County of Flanders

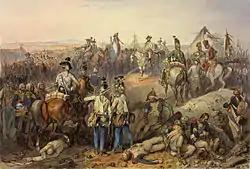
Austrian soldiers at Neerwinden during the Revolutionary Wars, 1793

Under Charles V, Holy Roman Emperor (born in the Flemish city Ghent), Flanders became a member of the Burgundian Circle. The county was later involved in the Guelders Wars.